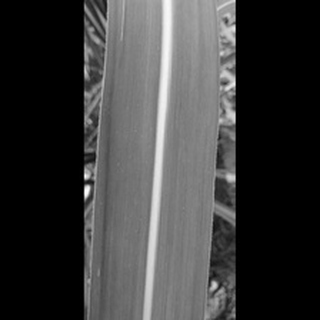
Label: healthy_sugarcane